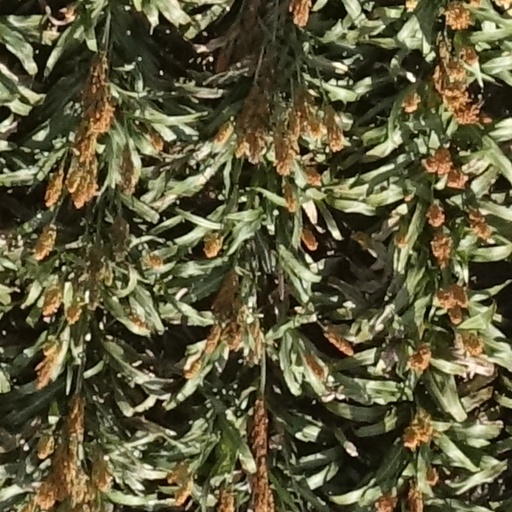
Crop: sorghum